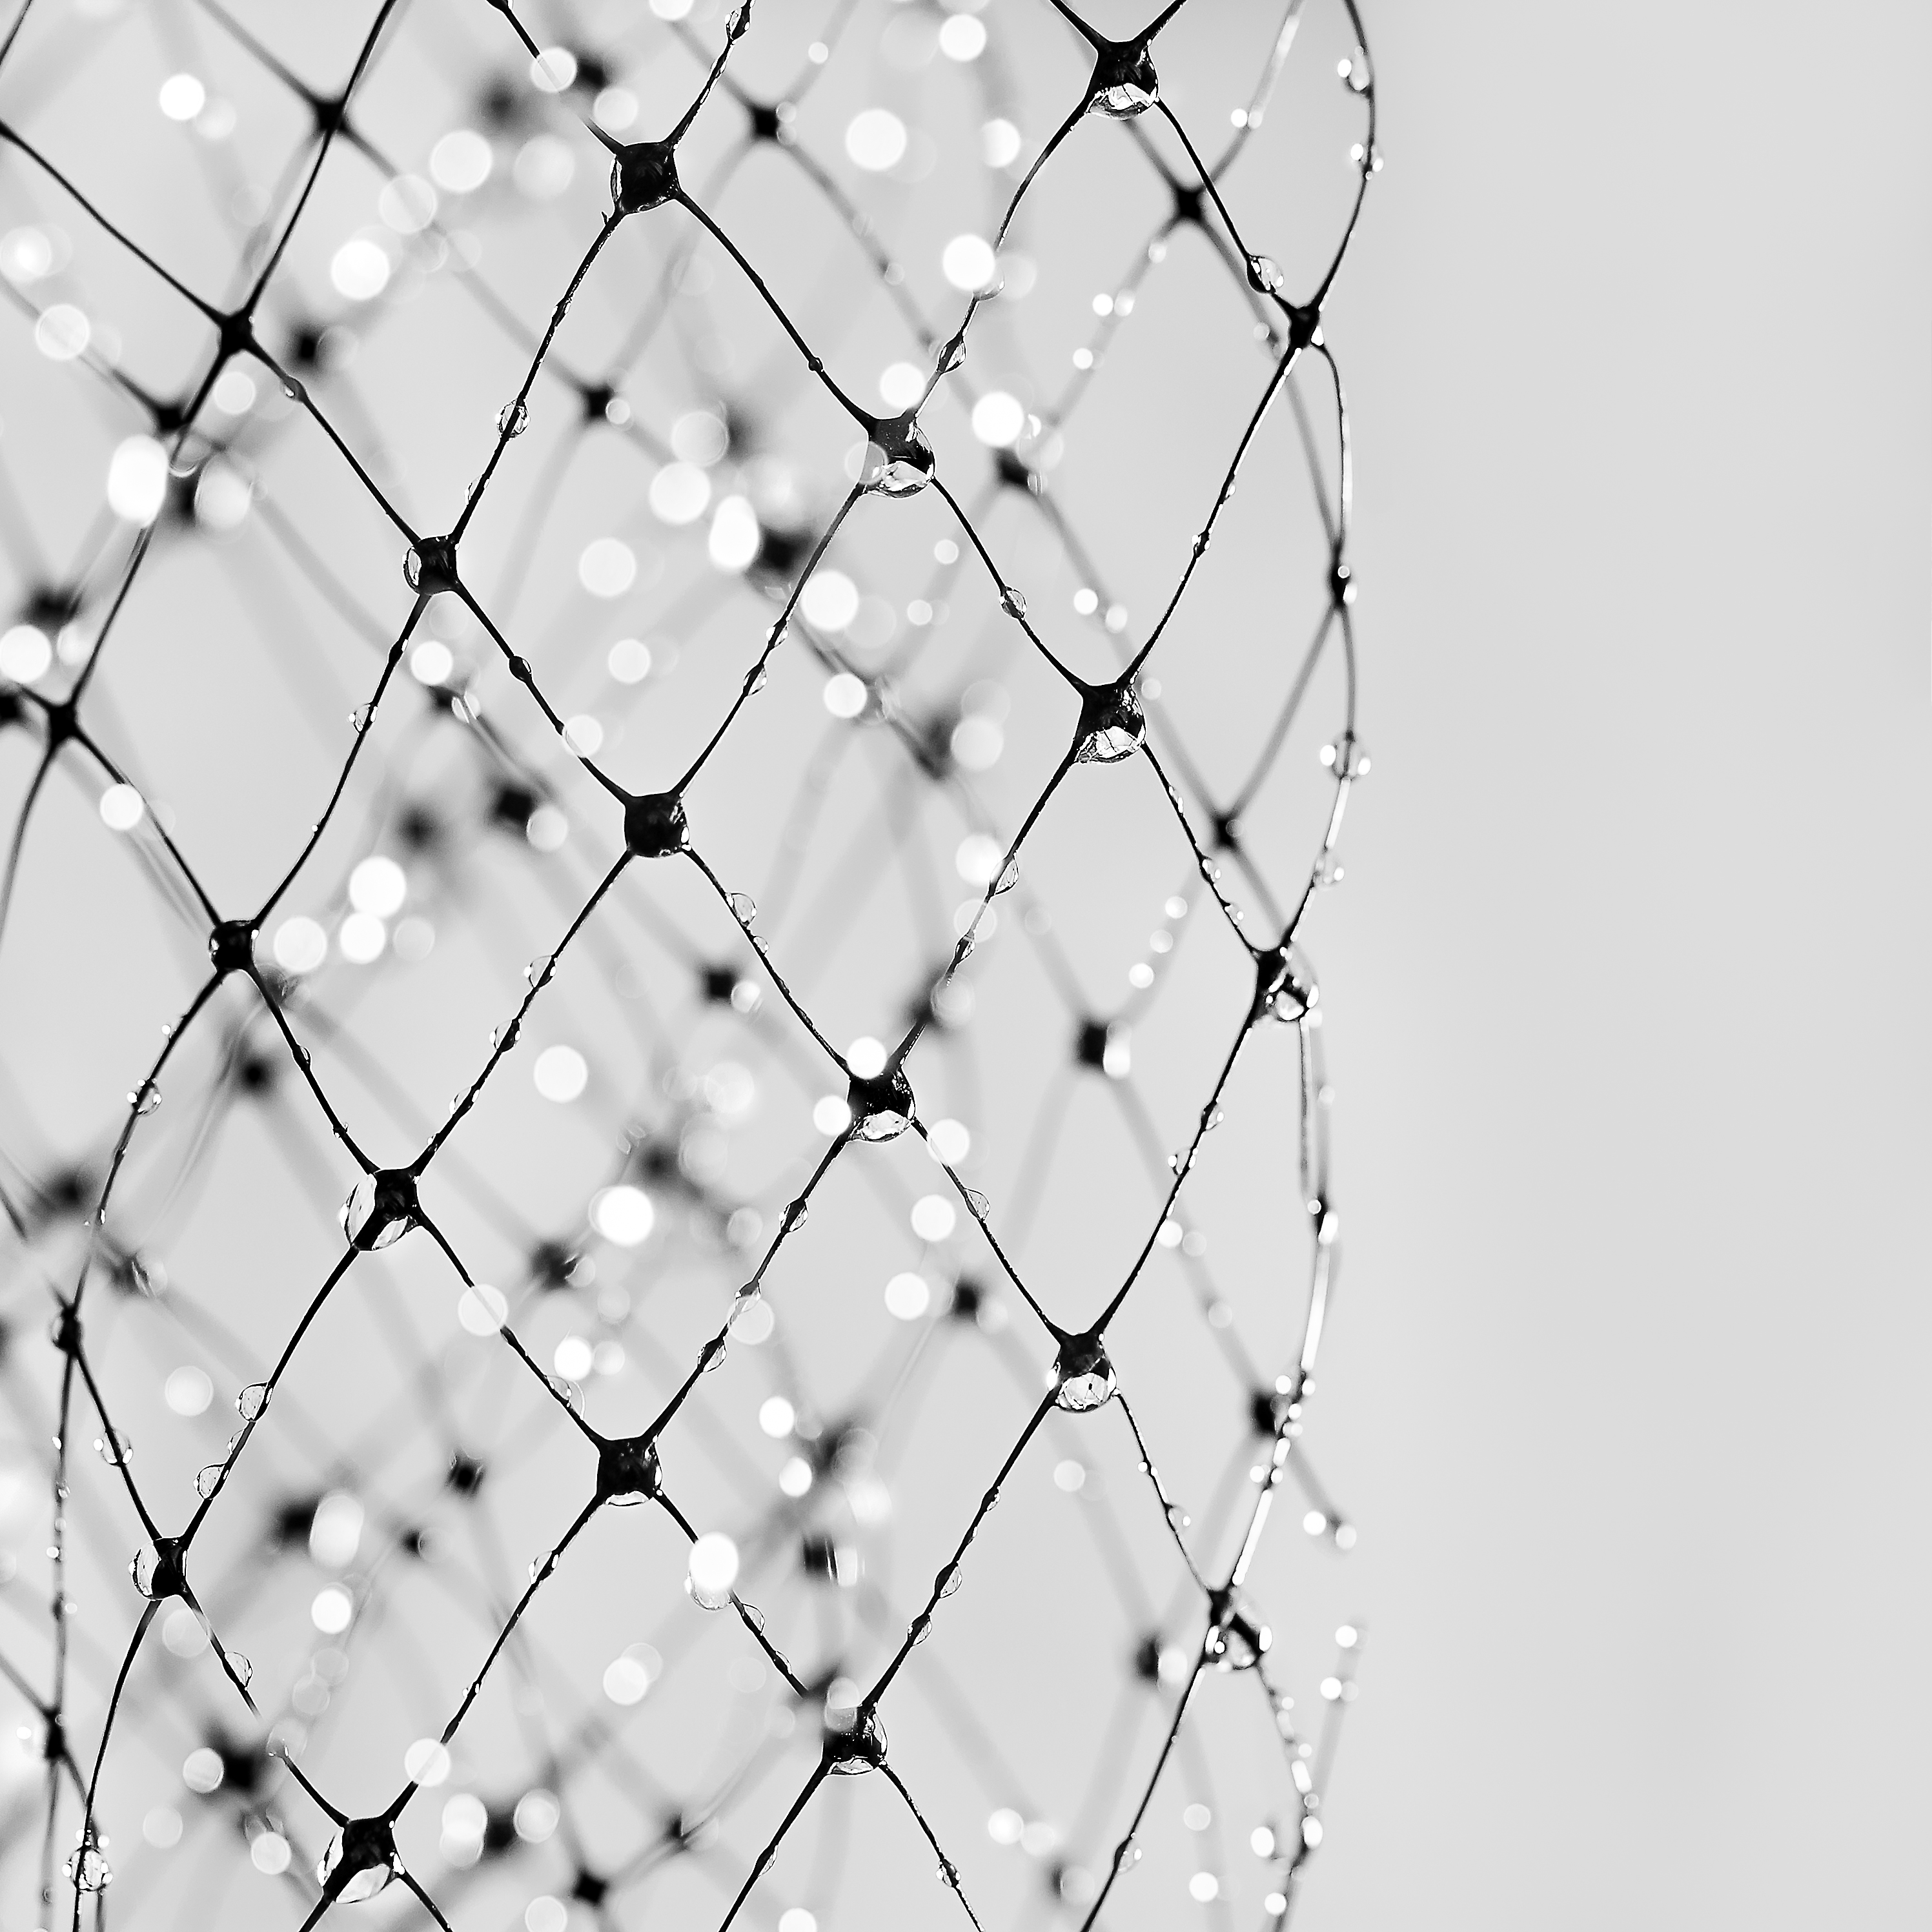
branch, bokeh, black and white, white, ice, pattern, line, macro, monochrome, material, circle, invertebrate, twig, spider web, blackandwhite, design, droplets, net, symmetry, drops, netting, shape, melt, negativespace, 6116, bw0001, monochrome photography, chain link fencing